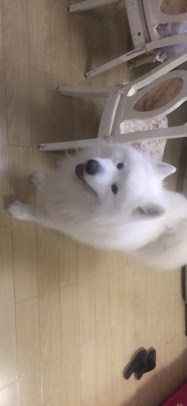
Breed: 2192-n000088-Samoyed